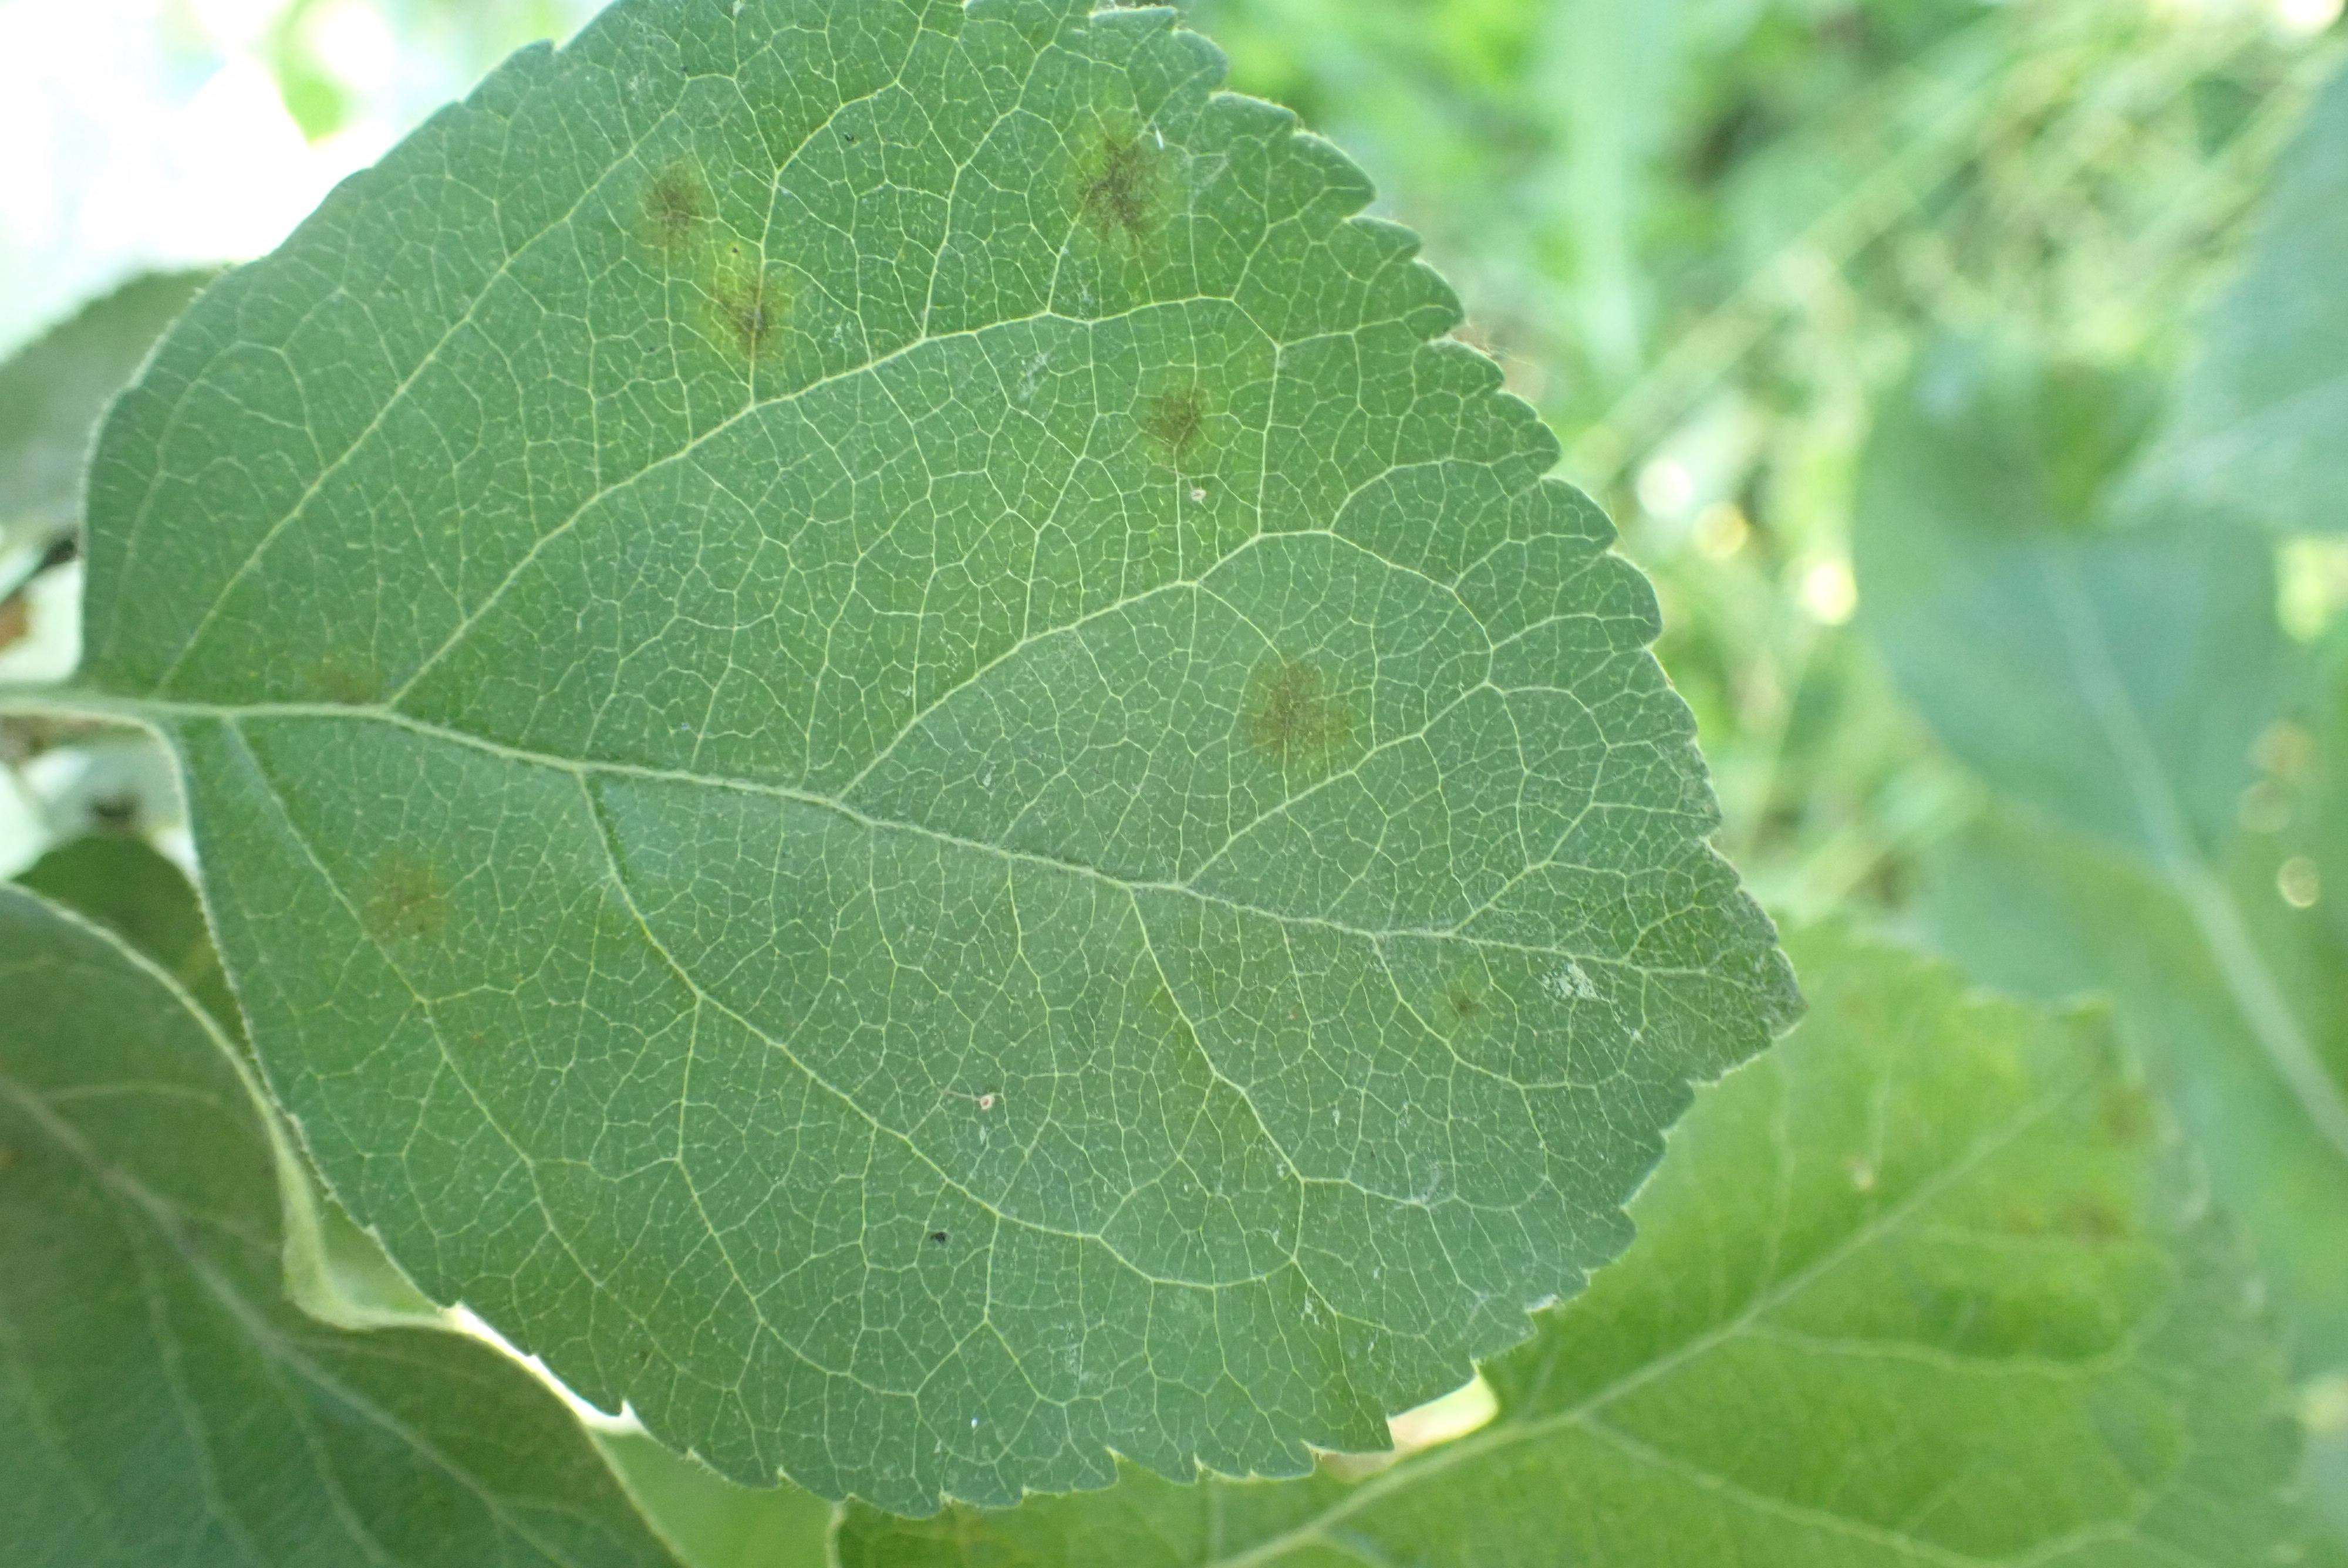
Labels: scab